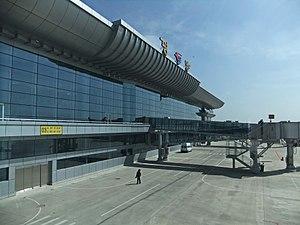
L'aéroport international de Sunan est l'aéroport de Pyongyang, capitale de la Corée du Nord.